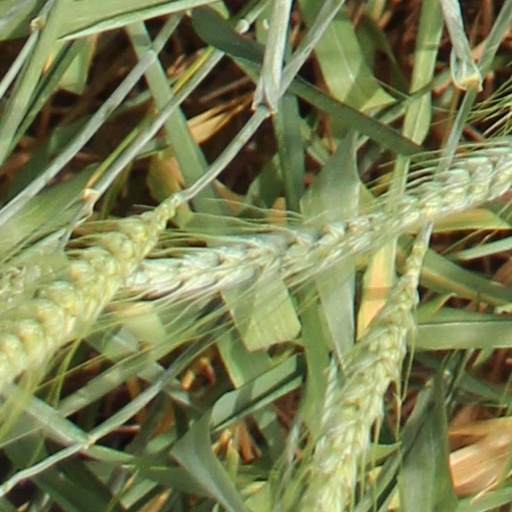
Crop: wheat